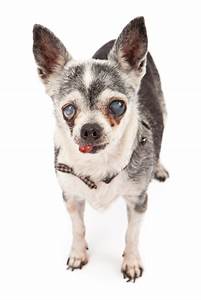
Label: cane